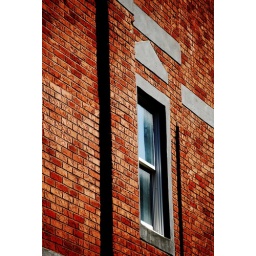
window in brick wall